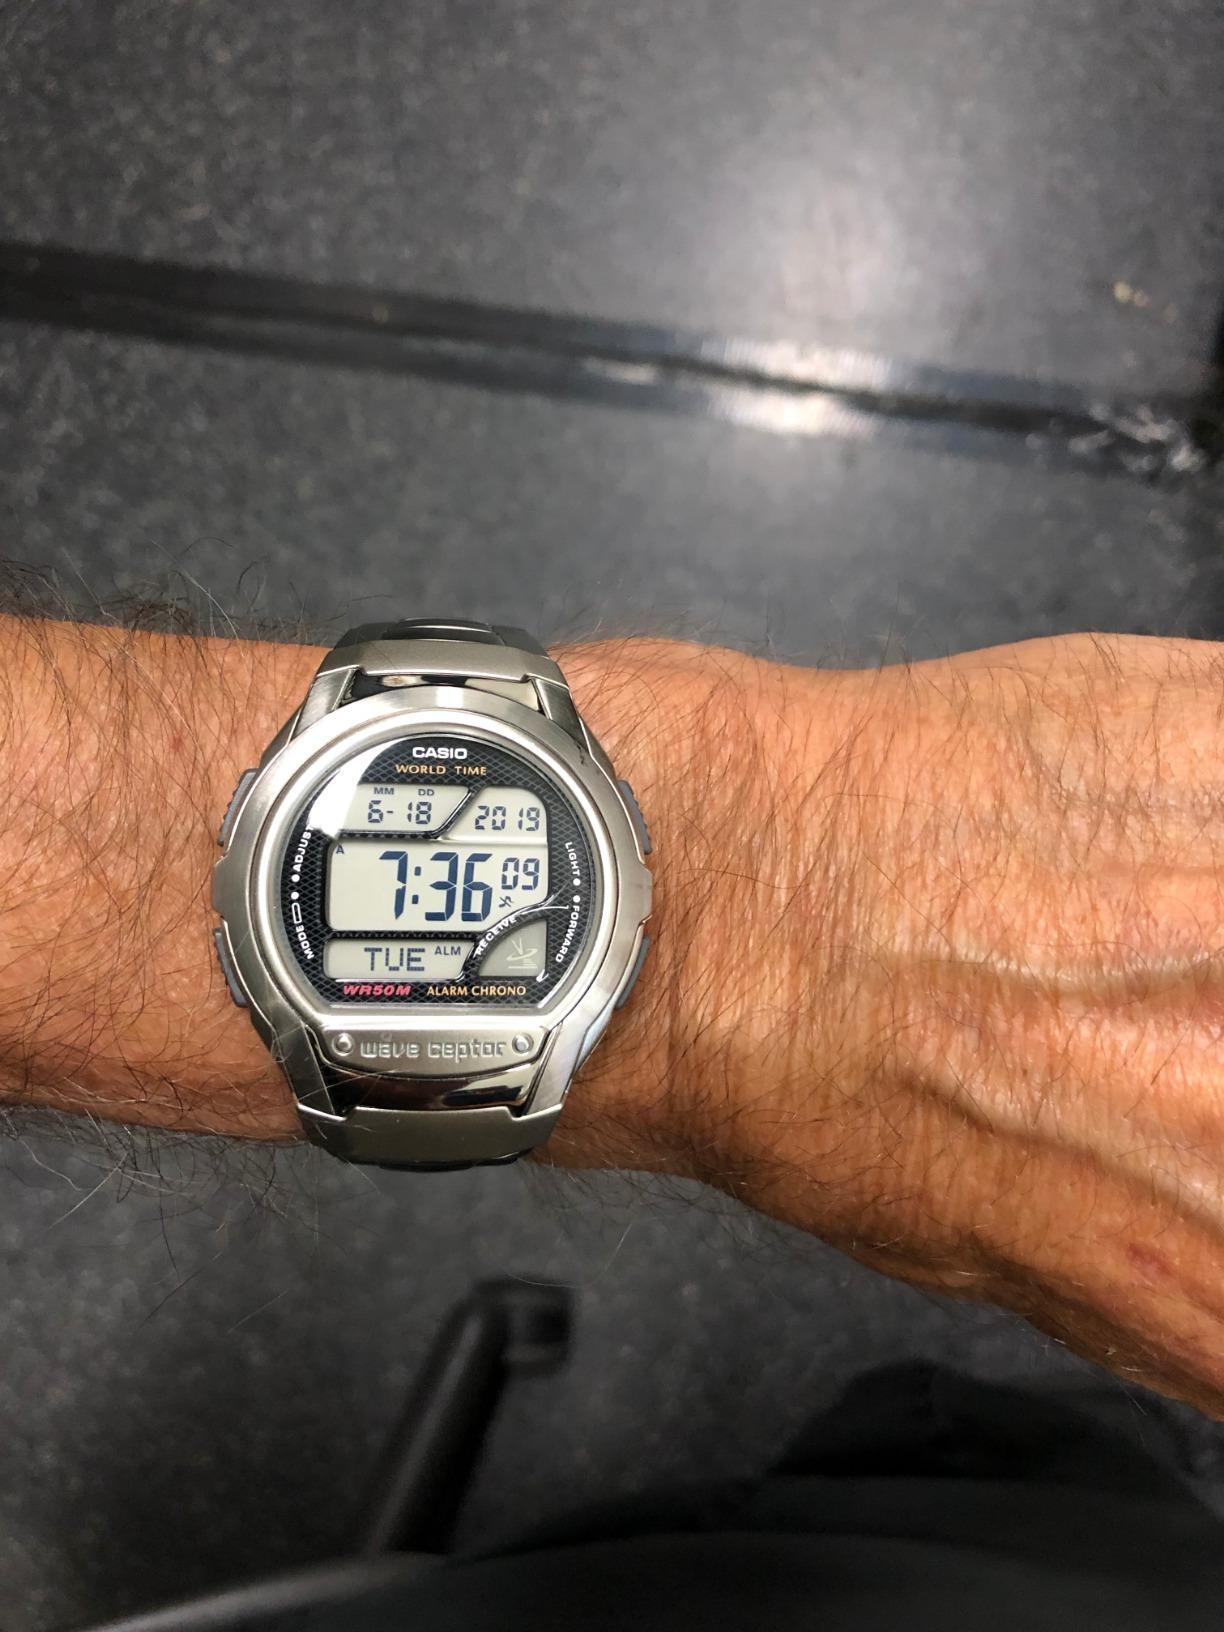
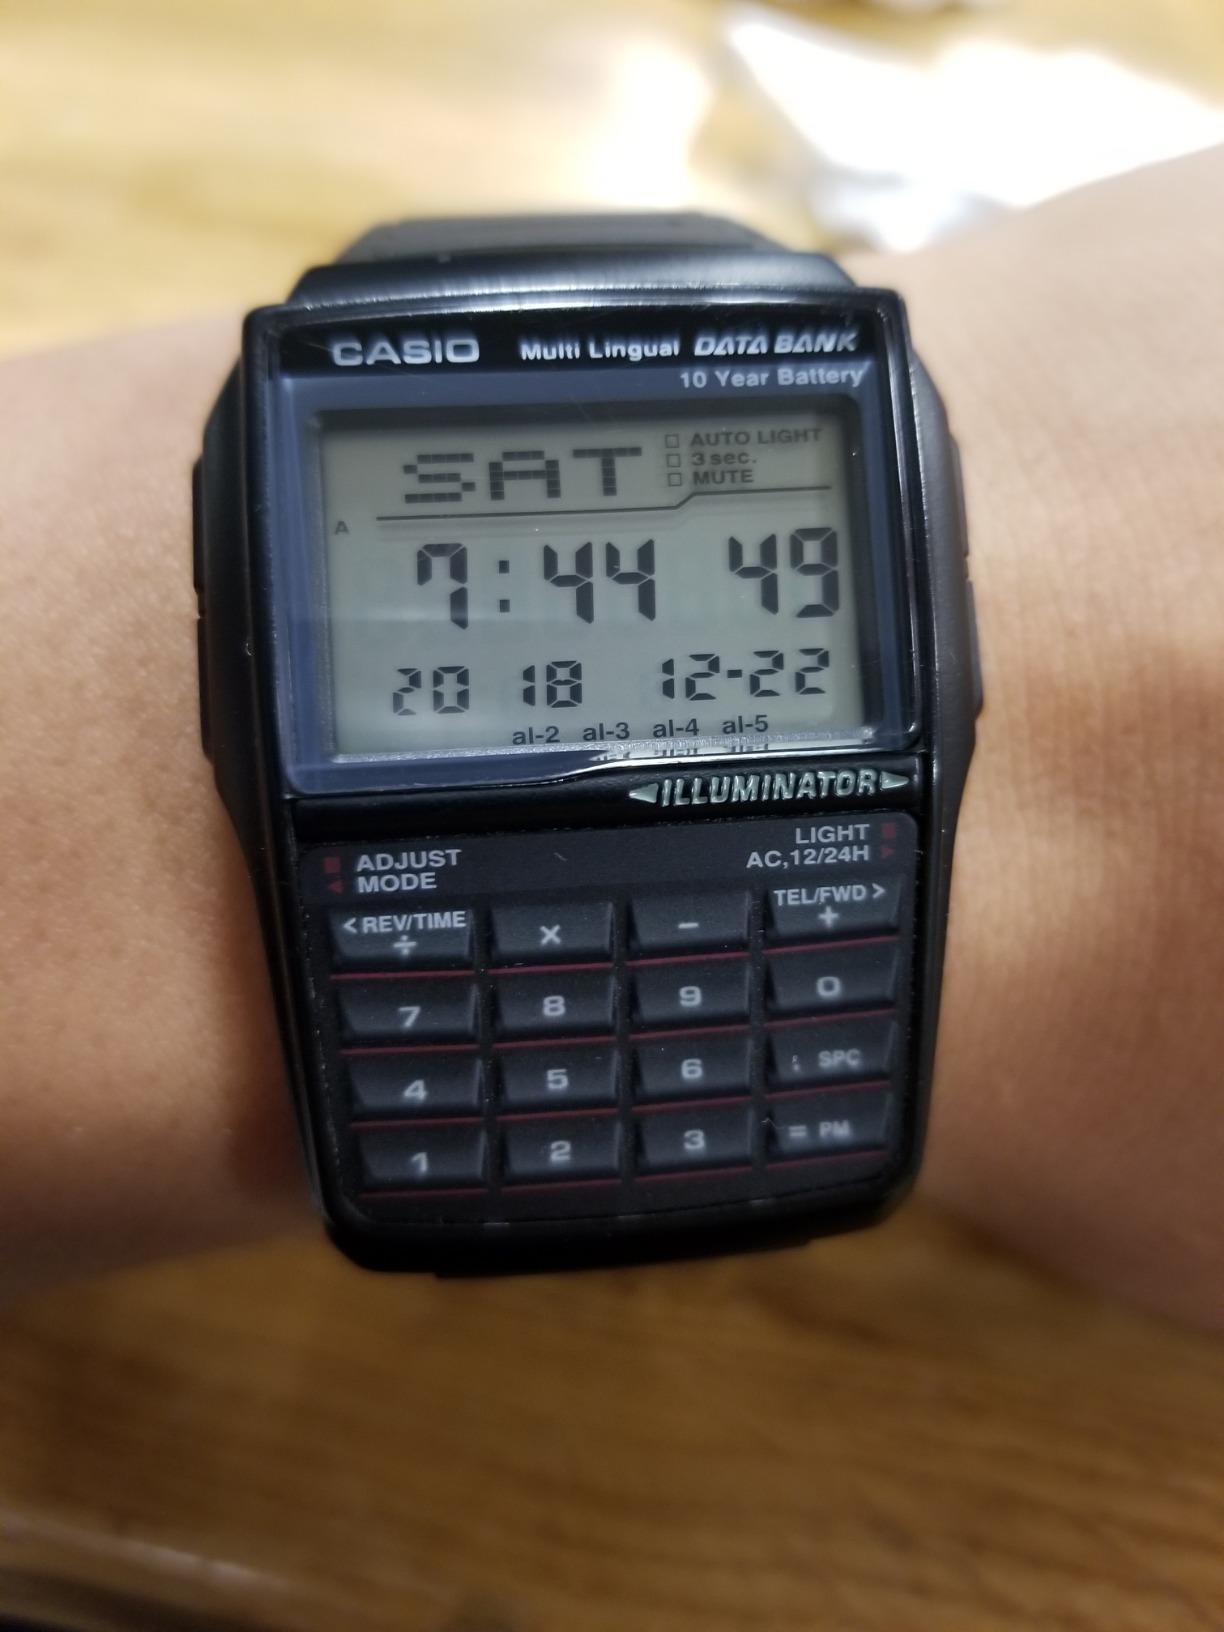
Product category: accessories_watch
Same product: no